KOKO-FM

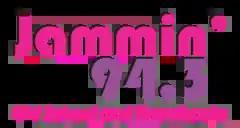
Former logo

On June 28, 2012, KOKO-FM flipped to classic hits. On November 27, 2018, KOKO-FM again changed formats, this time to rhythmic oldies as "Jammin' 94.3".